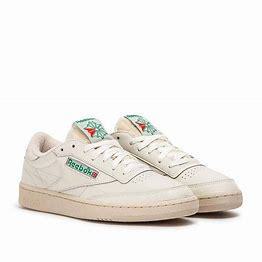
Brand: Reebok
Model: Club C